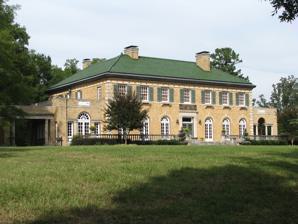
Building: Walter McCanless House
Country: United States of America
Year built: 1929
Historic house in North Carolina, United States United States historic place Walter McCanless House U.S. National Register of Historic Places McCanless House, September 2012 Show map of North Carolina Show map of the United States Location 200 Confederate Ave., Salisbury, North Carolina Coordinates 35°40′59″N 80°28′8″W / 35.68306°N 80.46889°W / 35.68306; -80.46889 Area 1.8 acres (0.73 ha) Built 1927 ( 1927 ) -1929 Architect Benton & Benton Architectural style Renaissance NRHP reference No. 05000452 Added to NRHP May 21, 2005 The Walter McCanless House , also known (for later owners) as the Hedrick House or Donaldson House, is a historic home on Confederate Avenue in Salisbury , Rowan County, North Carolina , and was completed in 1929. The building was listed in the National Register of Historic Places in 2005. It is a large two-story, buff brick and terra cotta , Renaissance Revival -style mansion . It consists of a two-story main block with flanking single-story pavilions, and two symmetrical two-story rear ells project to give the home a U-shaped plan. Other contributing resources are the garage ( c. 1929 ) and swimming pool (c. 1929). The entire property is a triple plat . The home was designed by architecture firm Benton & Benton of Wilson, North Carolina, and built between 1927 and 1929 for businessman Walter Franklin McCanless (1887–1958), son of Napoleon Bonaparte McCanless . The construction cost was reported to be $250,000 (over $4.5 million in modern dollars). It has been described as the county's "finest Italian Renaissance Revival house ... whose grandeur is unrivalled" in the area. See also Napoleon Bonaparte McCanless House References